Describe the emotion expressed in this image:  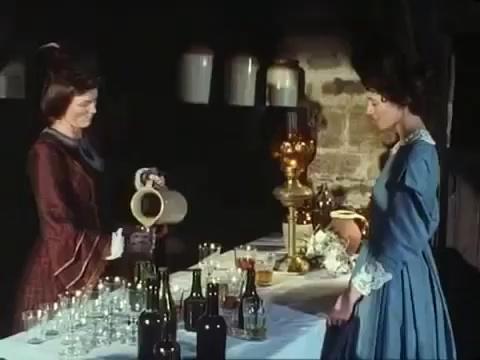
This person displays Suffering, valence and arousal with low intensity.